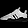
Label: Sneaker